William H. Macy

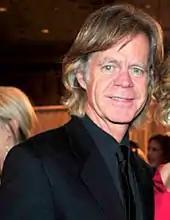
Macy in 2010

In June 2008, the Hollywood Chamber of Commerce announced Macy and his wife, Felicity Huffman, would each receive a star on the Hollywood Walk of Fame in the upcoming year. On January 13, 2009, Macy replaced Jeremy Piven in David Mamet's "Speed-the-Plow" on Broadway. Piven suddenly and unexpectedly dropped out of the play in December 2008 after he experienced health problems. Norbert Leo Butz covered the role from December 23, 2008, until Macy took over the part. "Dirty Girl", which starred Macy along with Juno Temple, Milla Jovovich, Mary Steenburgen and Tim McGraw, premiered September 12, 2010, at the Toronto International Film Festival.